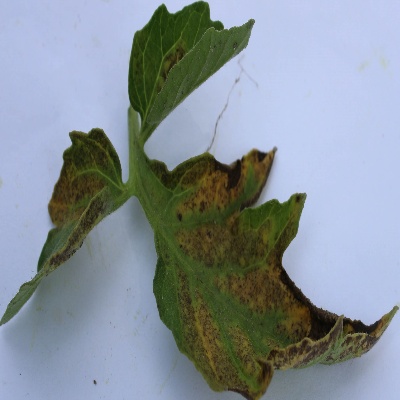
Crop: Tomato
Condition: septoria leaf spot